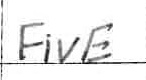
Label: five